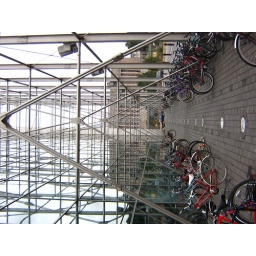
Bikes parked outside an office block with the Parliament building in the background. Helsinki, Finland.